Sigismund II Augustus

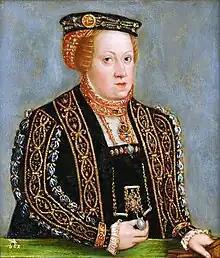
Portrait of Catherine of Austria by Lucas Cranach the Younger.

The young and beautiful Barbara was despised by Queen Bona, who attempted to annul the marriage at any cost. The agitation was also abundant at Sigismund's first Sejm (parliament) sitting on 31 October 1548 where the deputies threatened to renounce their allegiance unless the new king repudiated Barbara. The nobles portrayed Barbara as an opportunistic prostitute that charmed the king for her own benefit. That perception was shared with Bona Sforza, who decisively eliminated all her rivals by any means to stay in power. The young monarch even considered abdicating. By 1550, when Sigismund summoned his second Sejm, the nobles had begun to be in his favor; the nobility was rebuked by Marshal Piotr Kmita Sobieński, who accused them of attempting to unduly diminish the legislative prerogatives of the Polish Crown. Furthermore, Bona departed from Wawel and went to Mazovia where she established her own small courtly entourage.